List of college football career coaching losses leaders

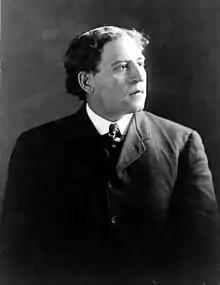
As of 2015, coaching legend Amos Alonzo Stagg is #2 for the most losses of any college football head coach in history. As of 2012, he is tied at #7 in all-time wins and #1 in all-time ties.

This is a list of college football coaches with 100 career losses. "College level" is defined as a four-year college or university program in either the National Association of Intercollegiate Athletics or the National Collegiate Athletic Association. If the team competed at a time before the official organization of either of the two groups but is generally accepted as a "college football program" it would also be included.